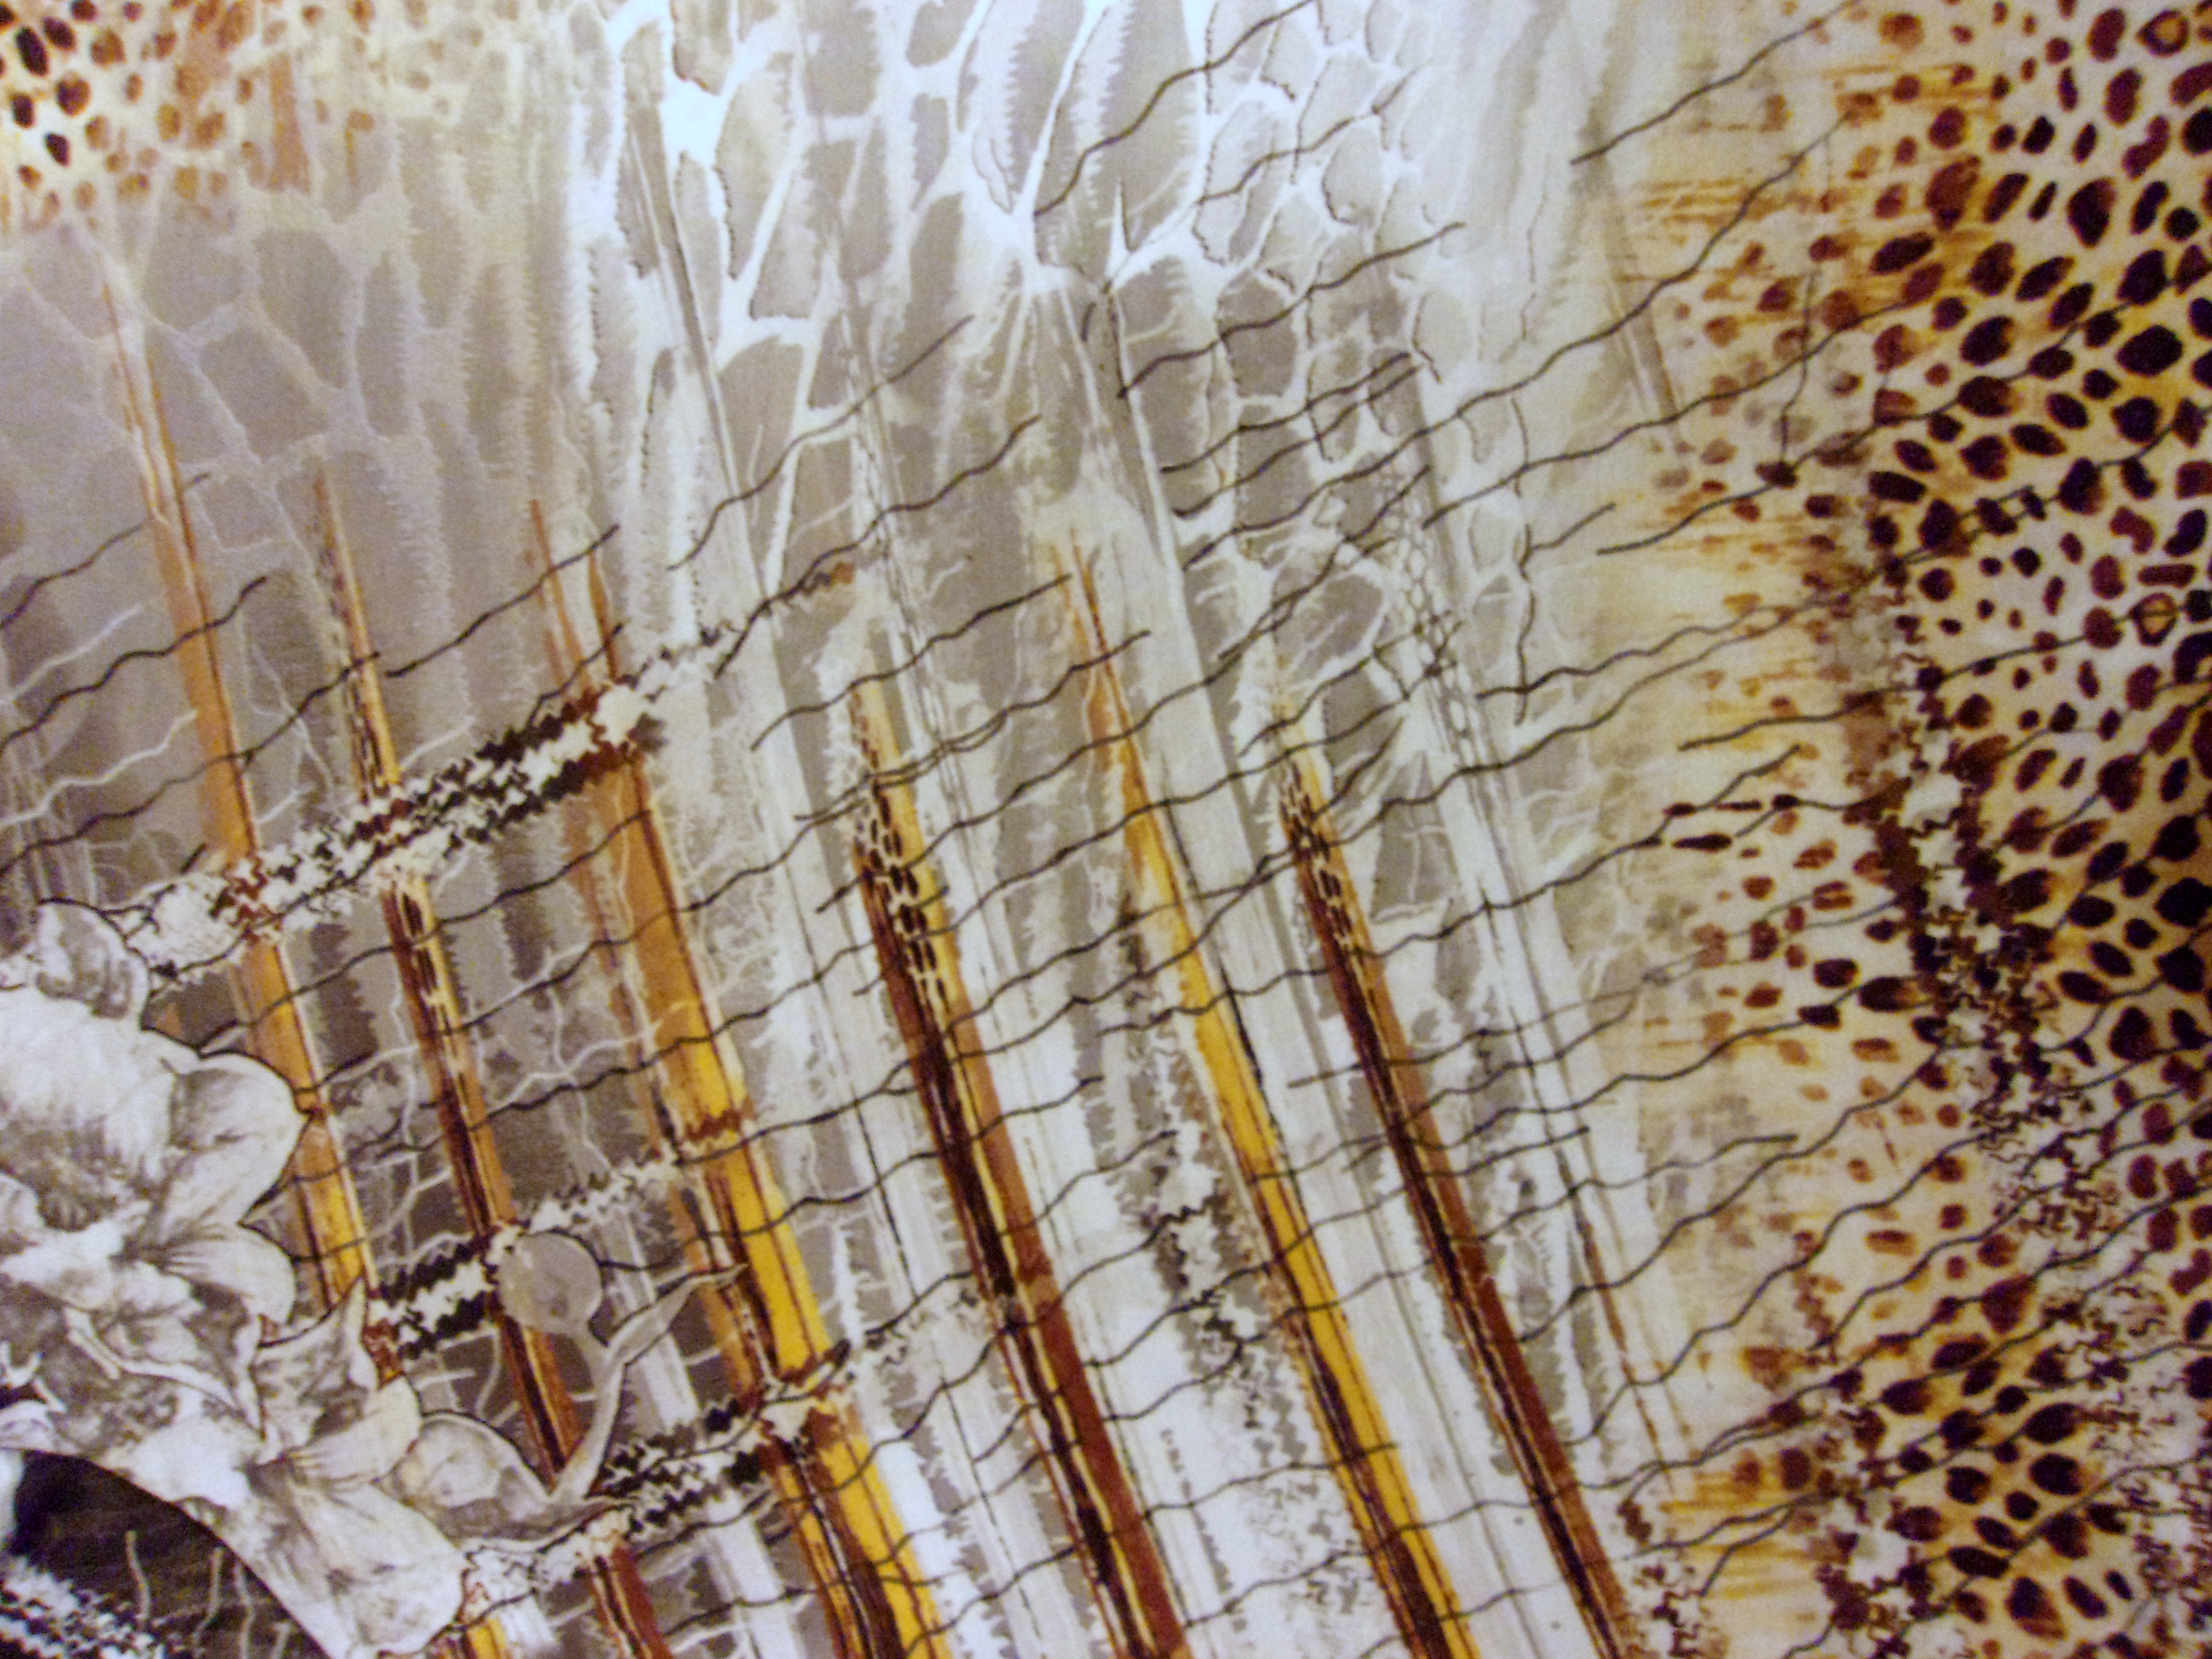
texture, flower, pattern, print, leopard, fabric, art, background, design